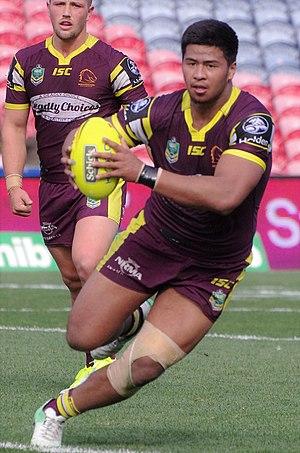
Payne Haas, né le 2 décembre 1999 à Paddington, est un joueur de rugby à XIII australien au poste de troisième ligne ou de pilier dans les années 2010. Il fait ses débuts en National Rugby League en 2018 avec les Broncos de Brisbane. Il connaît également des sélections pour le State of Origin avec le Nouvelle-Galles du Sud à partir de 2019. Il s'est converti à l'islam sunnite début 2019.